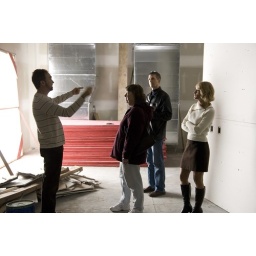
Garage door on the left. These folks are standing in the future workshop area backstage.